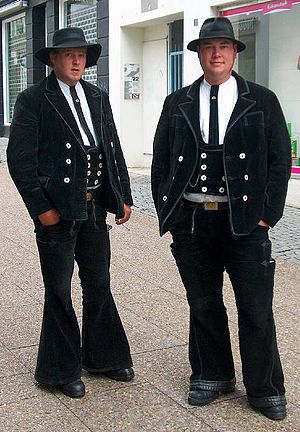
Naver (håndværker)
To navere på gågaden i Århus
to navere på gågaden i Århus
Naver er en forkortelse for skandinaver, som bruges om håndværkere fra Skandinavien, der drager på valsen.